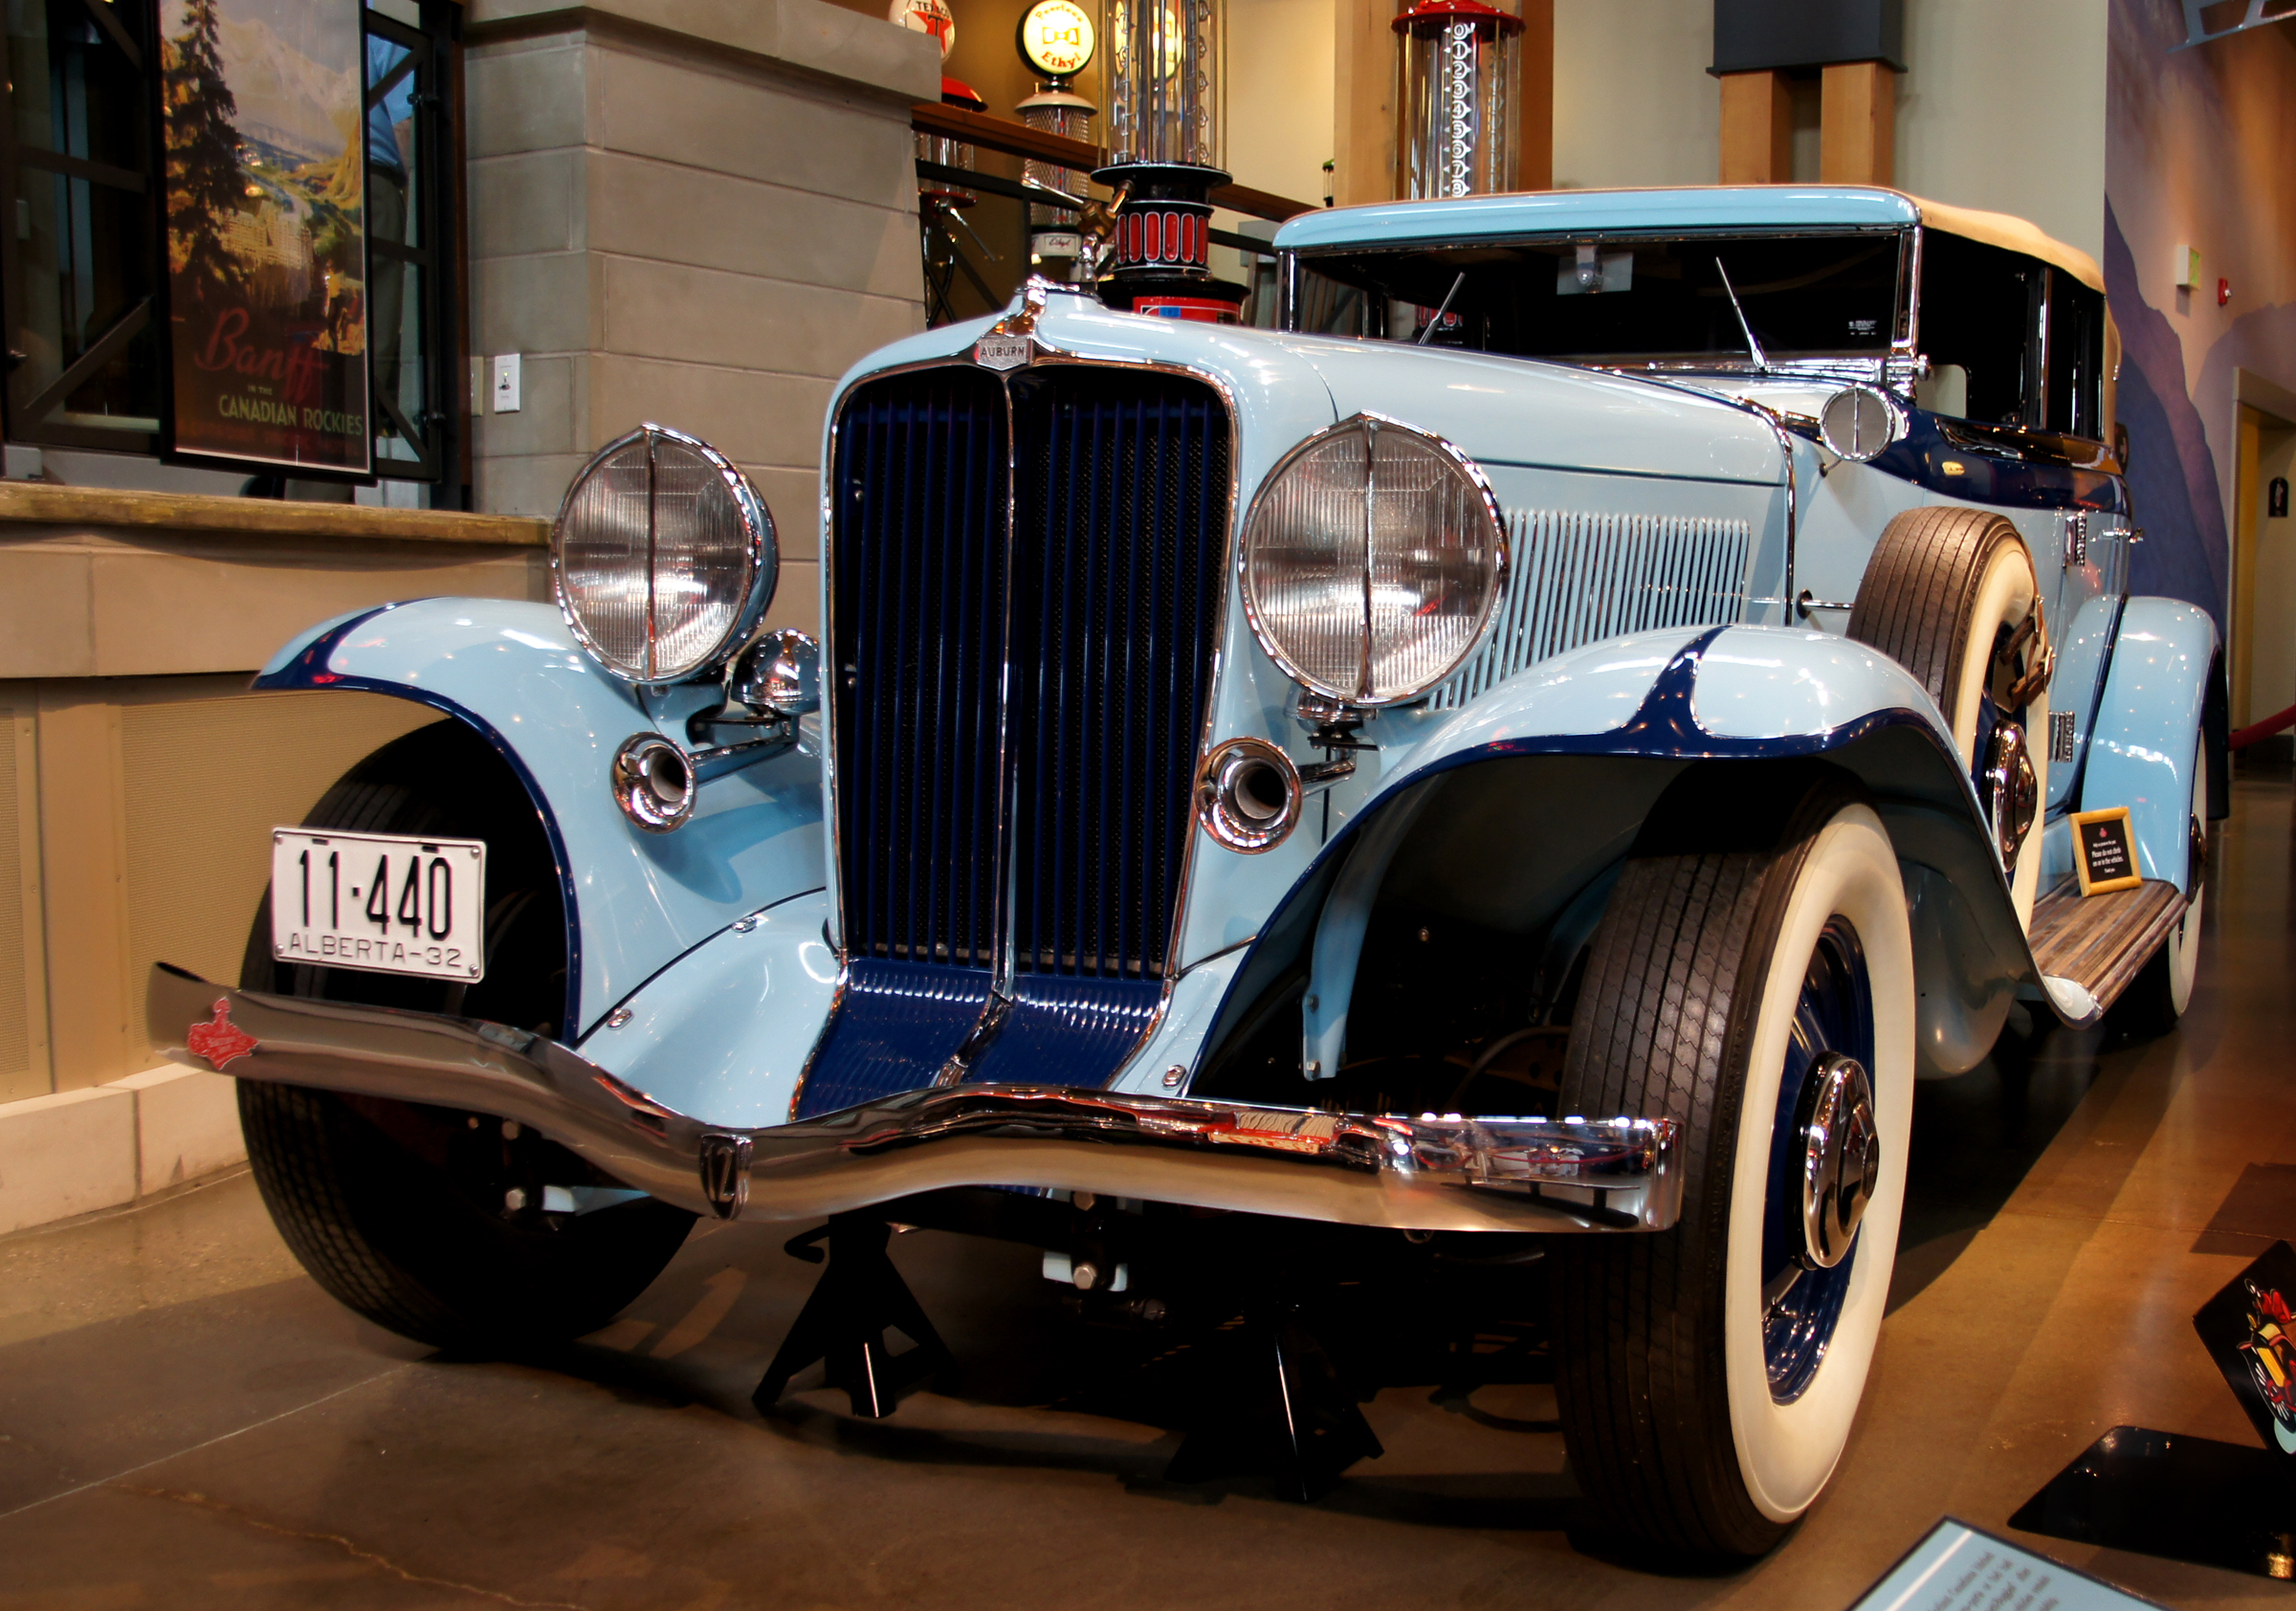
car, vehicle, motor vehicle, vintage car, race car, bluecar, classic, carshow, cardisplays, carmuseum, classicroadsters, motormuseum, 1932auburn, auburngrill, antique car, hot rod, auto show, land vehicle, touring car, automobile make, automotive design, luxury vehicle